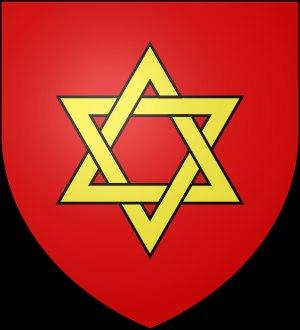
Diane de Dommartin anciennement Dompmartin, baronne de Fontenoy-le-Château, née le 20 septembre 1552 au château de Fontenoy, morte après le 14 octobre 1625, fut une femme d'une grande culture, protectrice des arts, dont on loua la beauté, la bonté et la générosité.